Ethel Page

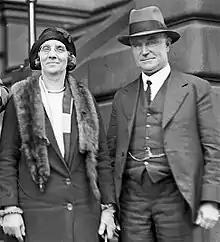
Ethel and Earle Page

Page was a delegate to national conferences of the Country Women's Association (CWA) and the National Council of Women, and served as a state vice-president of the latter. In the CWA, she was one of the leaders of a faction that advocated the open endorsement of Country Party policies; this was somewhat controversial given the organisation's nominal nonpartisan nature. Page occasionally wrote articles for "The Land", a newspaper focusing on rural matters. In 1924, apparently as a surrogate for her husband, she became a one-third owner of the "Sunraysia Daily", the main newspaper in Mildura, Victoria; her co-owners were Robert Elliott and Percy Stewart. She served as a director of its holding company until 1932, when she sold her shares to Elliott.